Bill Kunkel (baseball)

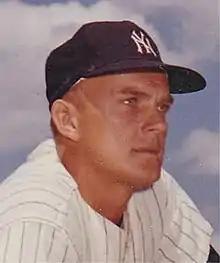
Kunkel with the 1963 New York Yankees

William Gustave James Kunkel (July 7, 1936 – May 4, 1985) was an American relief pitcher in Major League Baseball (MLB) from 1961 to 1963, who went on to a career as an American League umpire from 1968 through 1984. As a player, he was listed at and ; he both threw and batted right-handed. His son Jeff was a major league shortstop from 1984 to 1992.